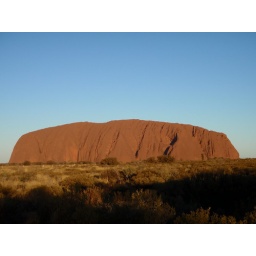
Bij zonsondergang verkleurd de Ayers Rock door de breking van de zonnestralen in de atmosfeer (net zoals bij een prisma).